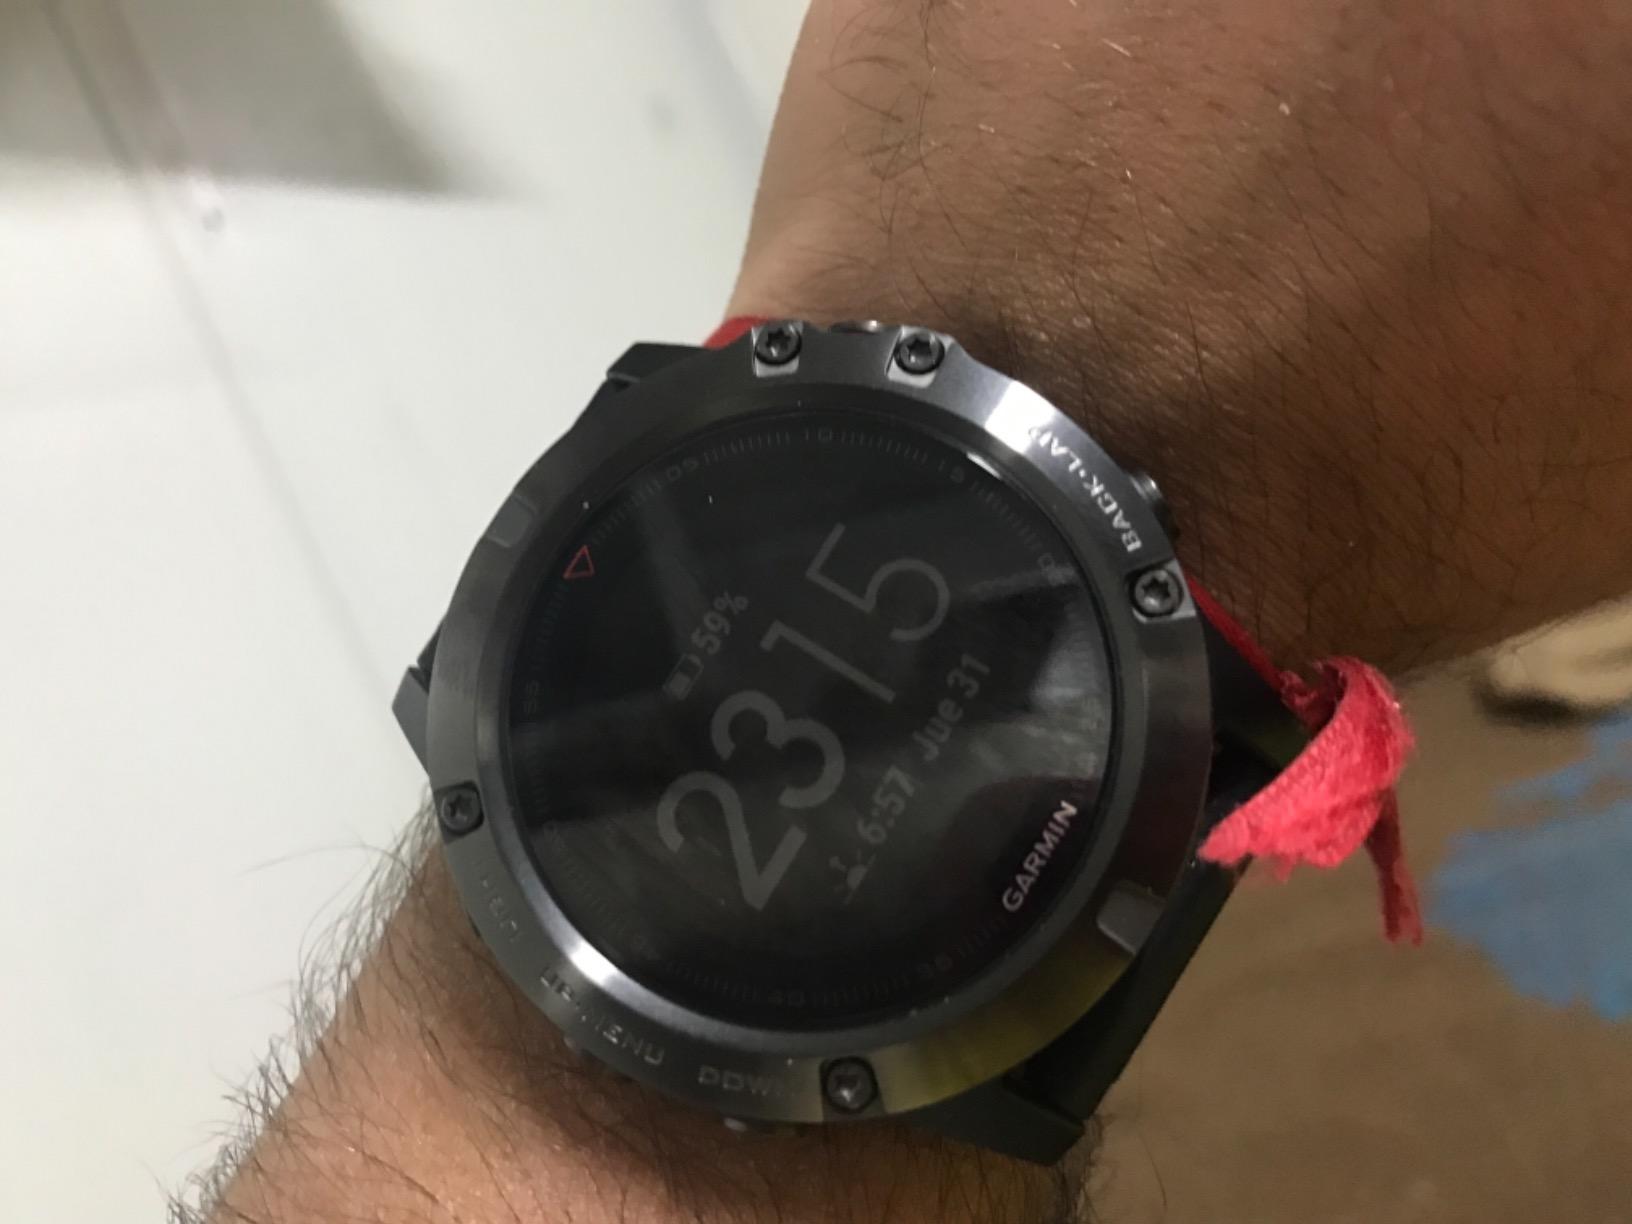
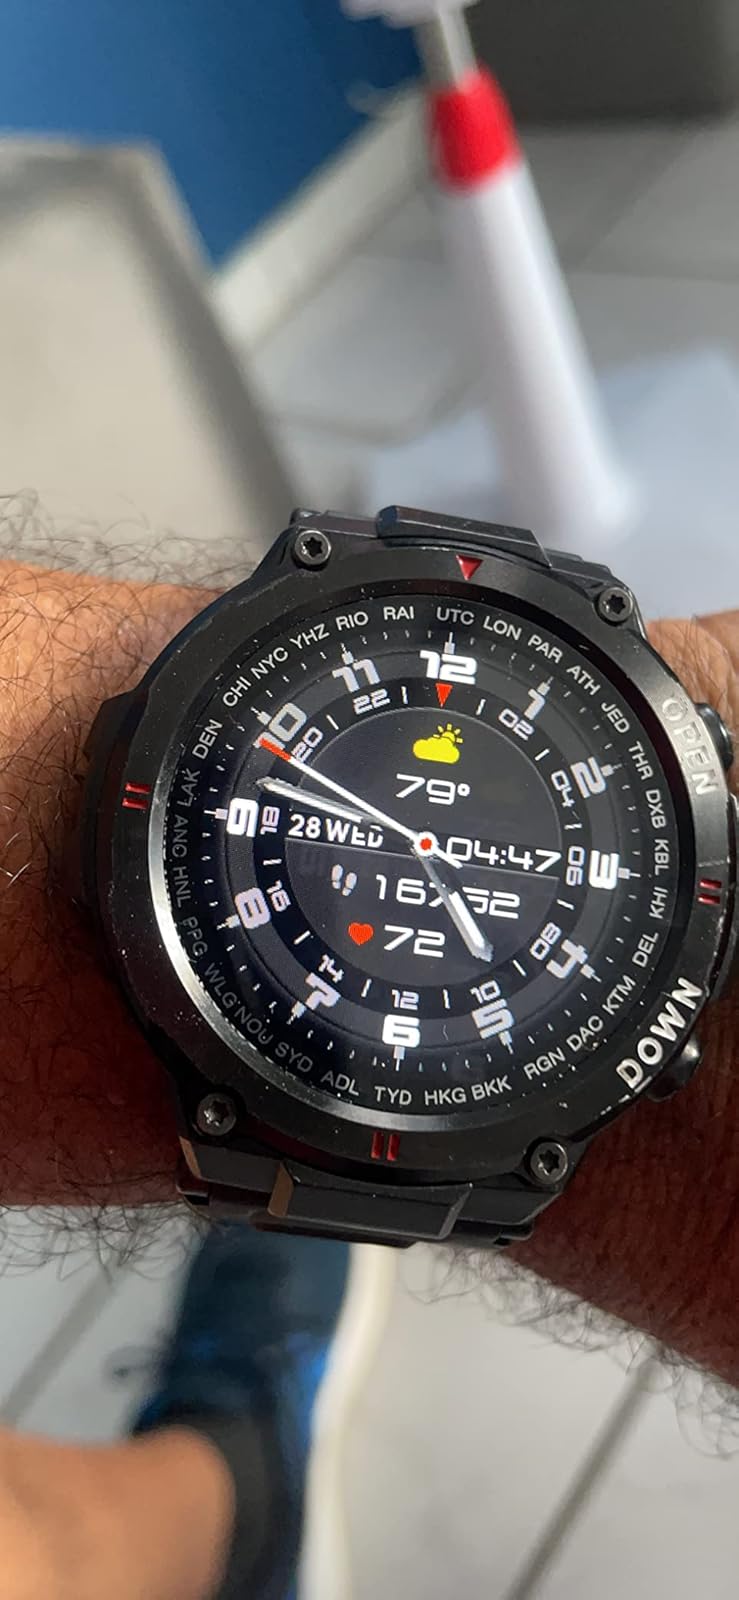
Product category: smartwatch
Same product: no